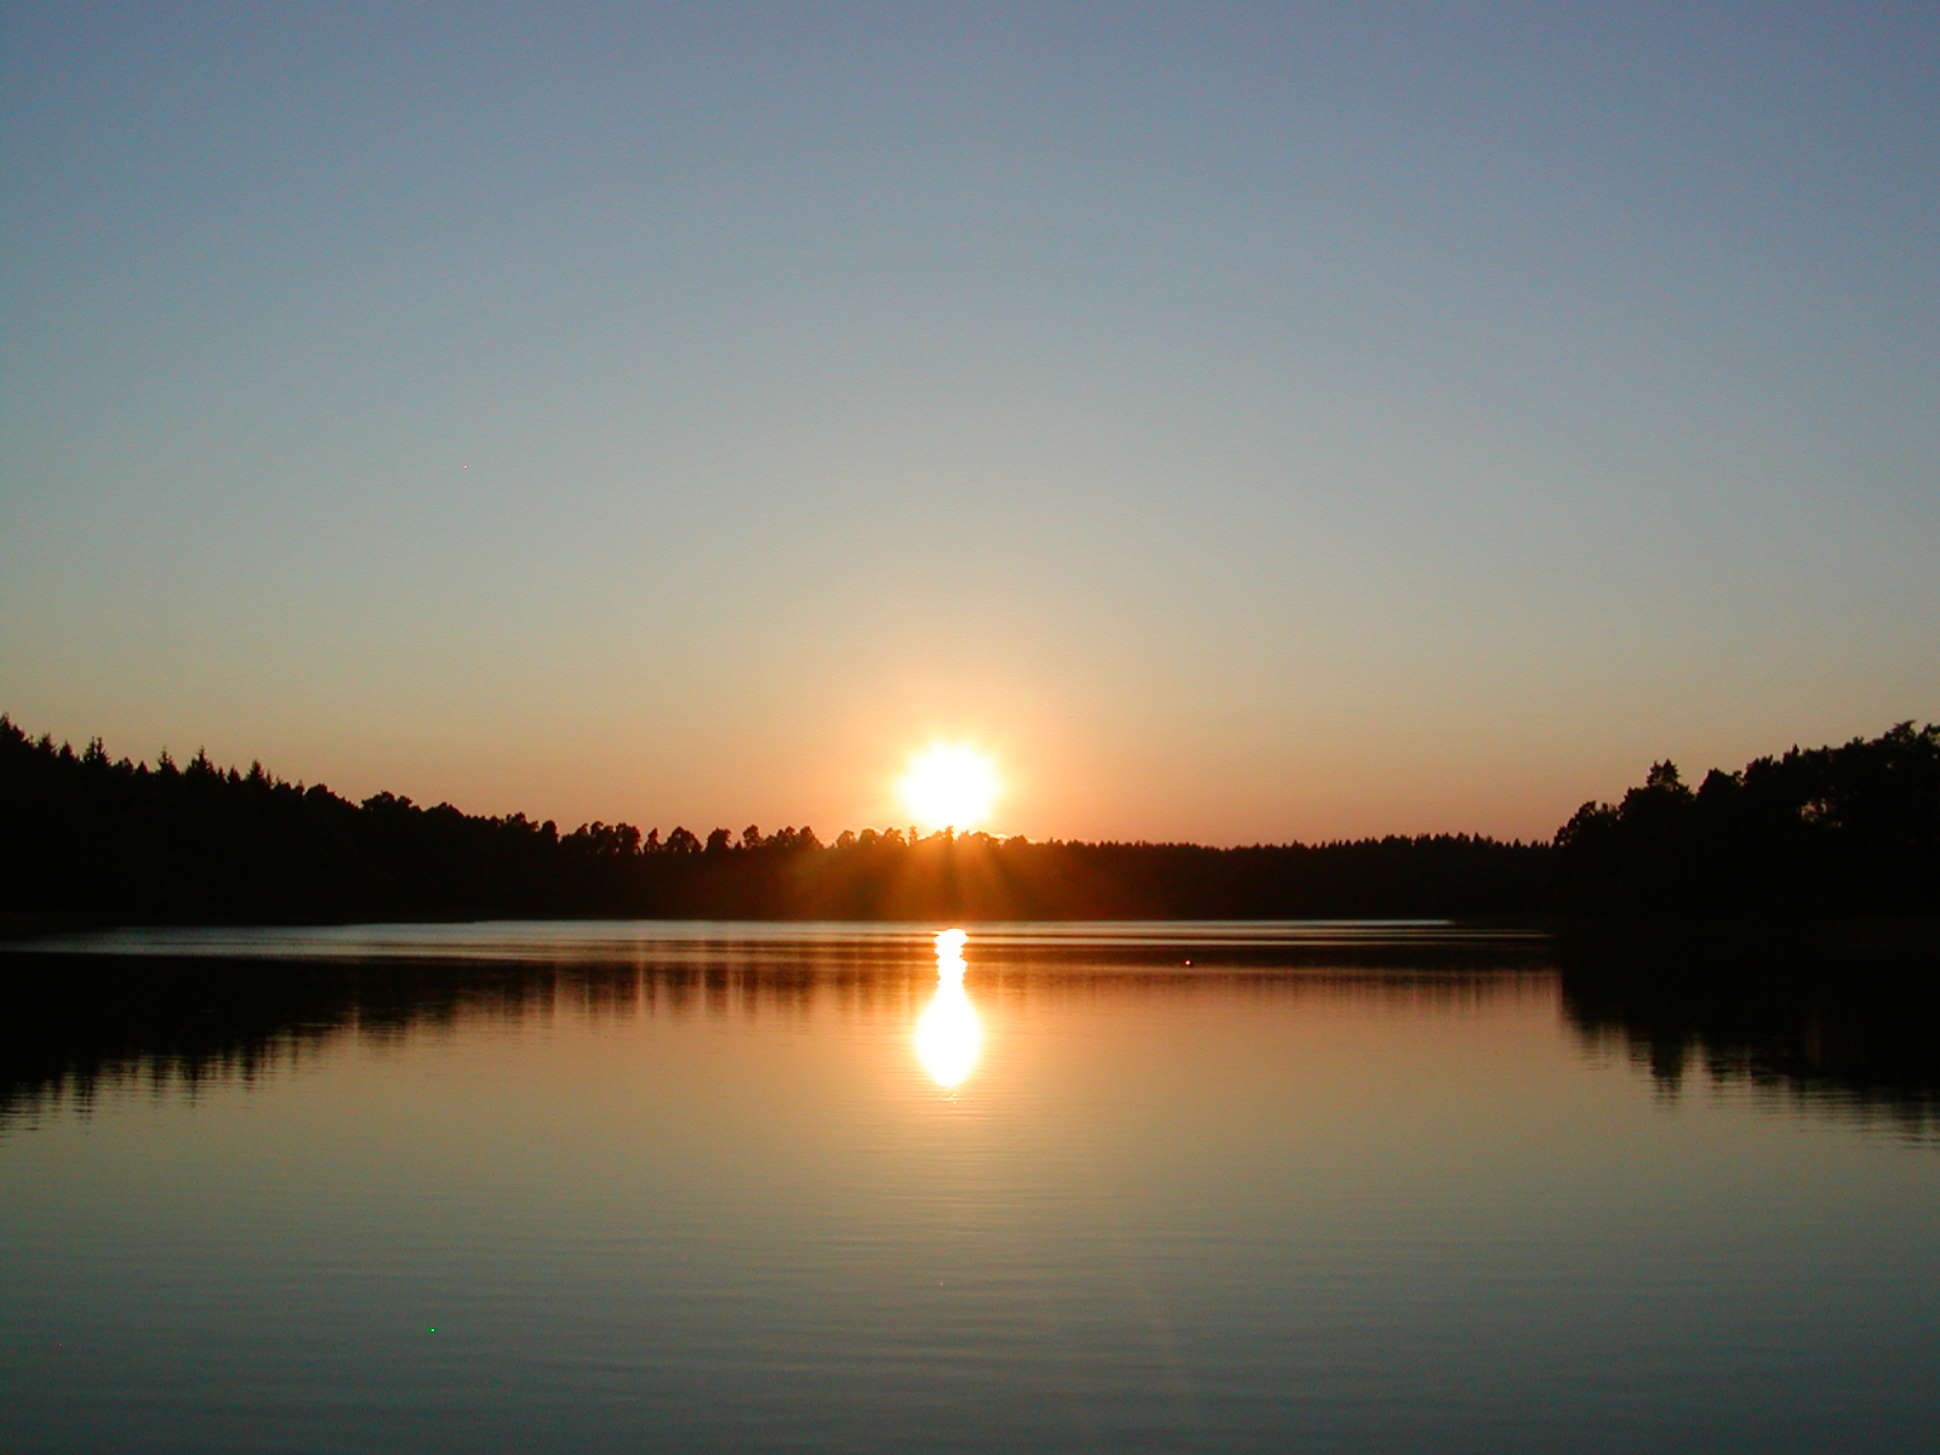
water, nature, forest, sky, sun, sunrise, sunset, sunlight, morning, lake, dawn, river, dusk, evening, reflection, romance, rest, reservoir, loch, abendstimmung, afterglow, evening sky, atmospheric phenomenon